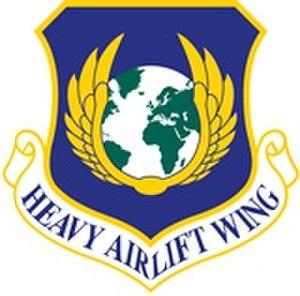
La Heavy Airlift Wing est une unité de transport aérien multinationale de l'Organisation du traité de l'Atlantique nord créée le 27 juillet 2009.